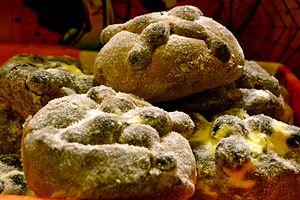
Le pain de mort est une brioche saupoudrée de sucre, parfois parfumée à la fleur d'oranger ou aux graines de sésame, qui est consommée principalement dans les régions centrales du Mexique. Il ne s'agit pas d'un produit de consommation courante mais d'une préparation exclusive du Jour des morts. Le pain des morts a une forme significative : la forme humaine est la plus basique avec une base circulaire supérieure rappelant le crâne humain. Les traces sur le dessus rappellent les tibias et la saveur de la fleur d'oranger rappelle l'esprit du défunt. Le pain peut cependant avoir une forme zoomorphique, végétale ou même inspirée d'être surnaturel.